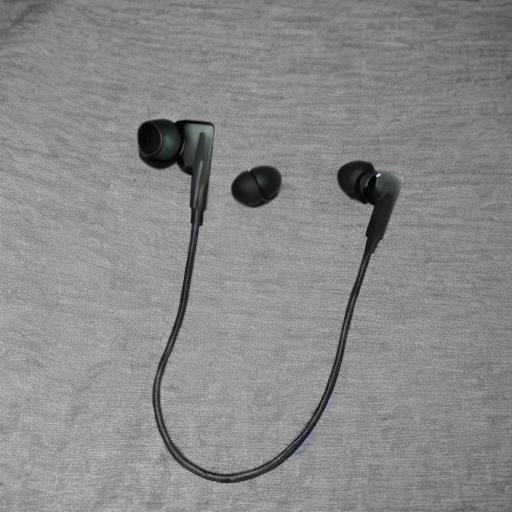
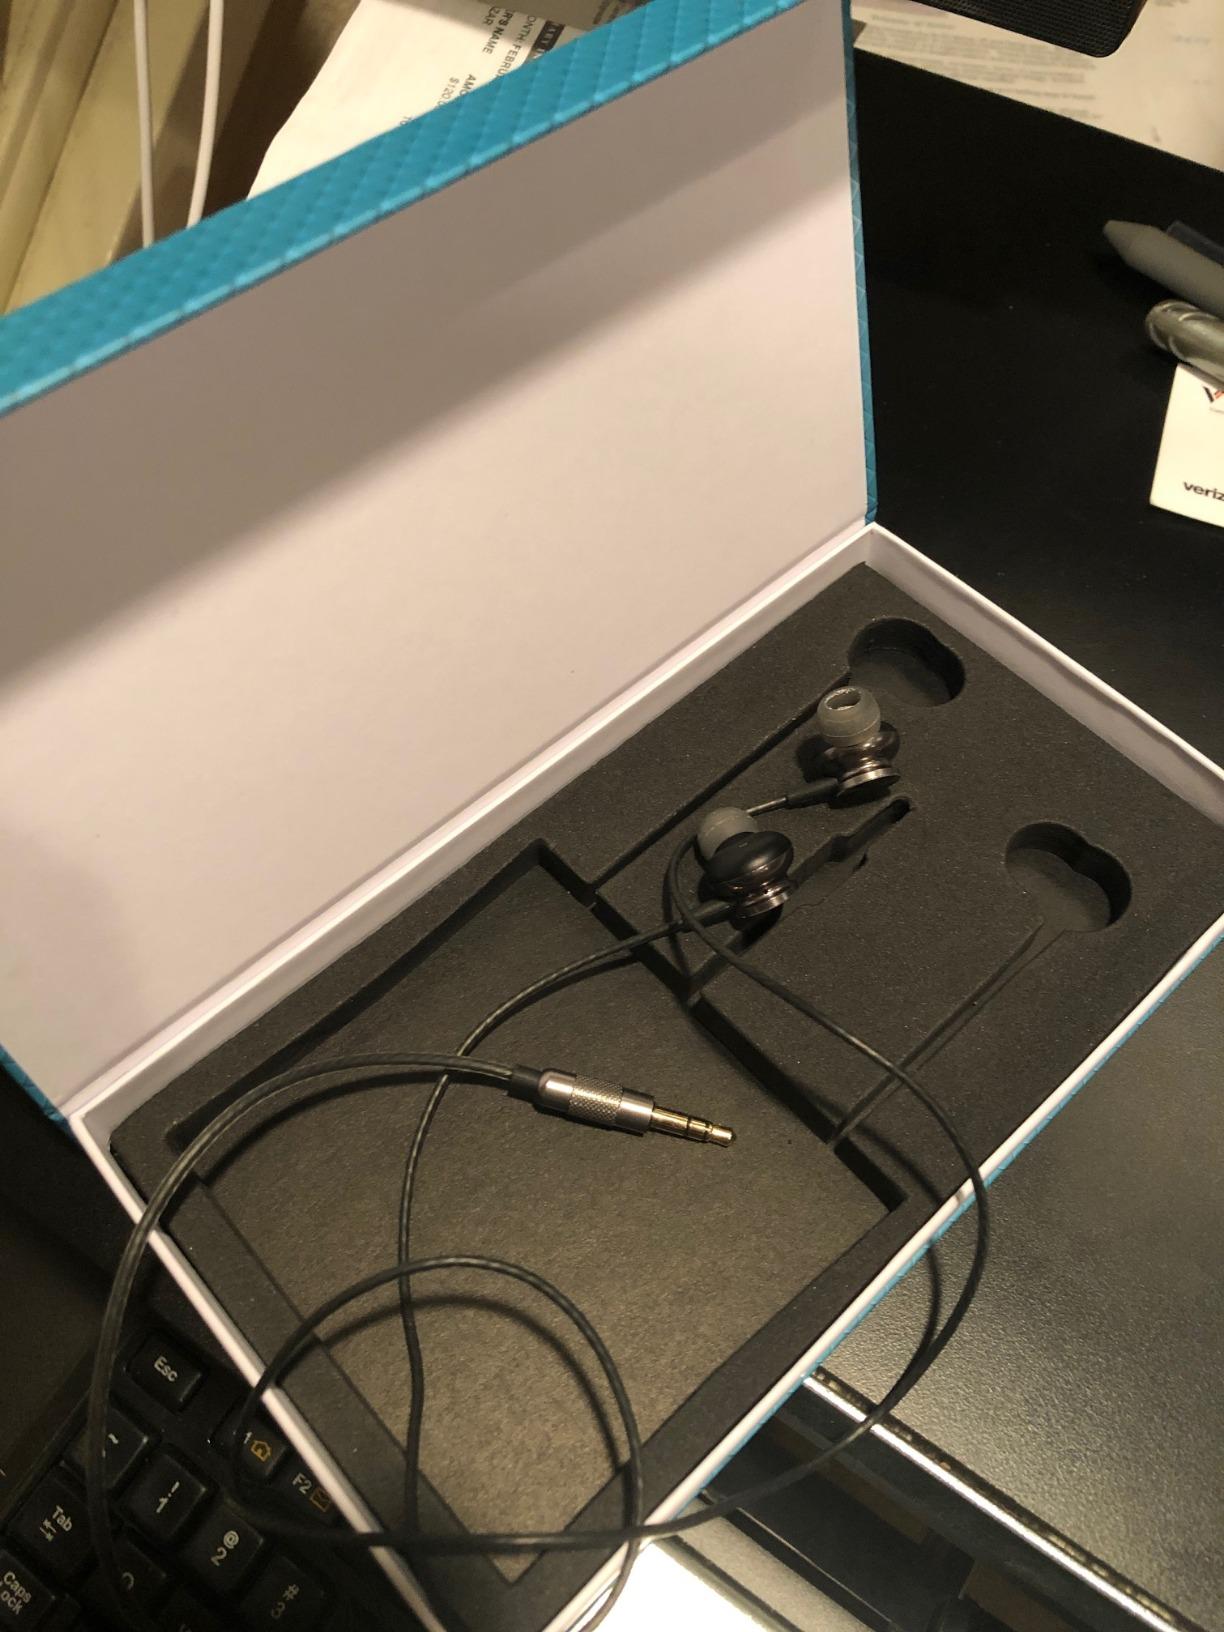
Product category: headphones
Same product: no